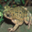
Label: frog